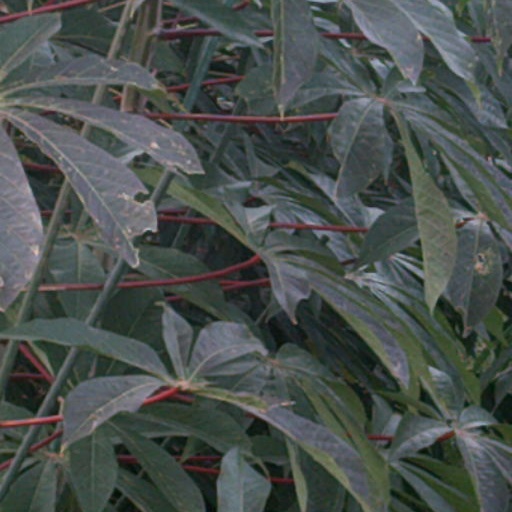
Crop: cassava